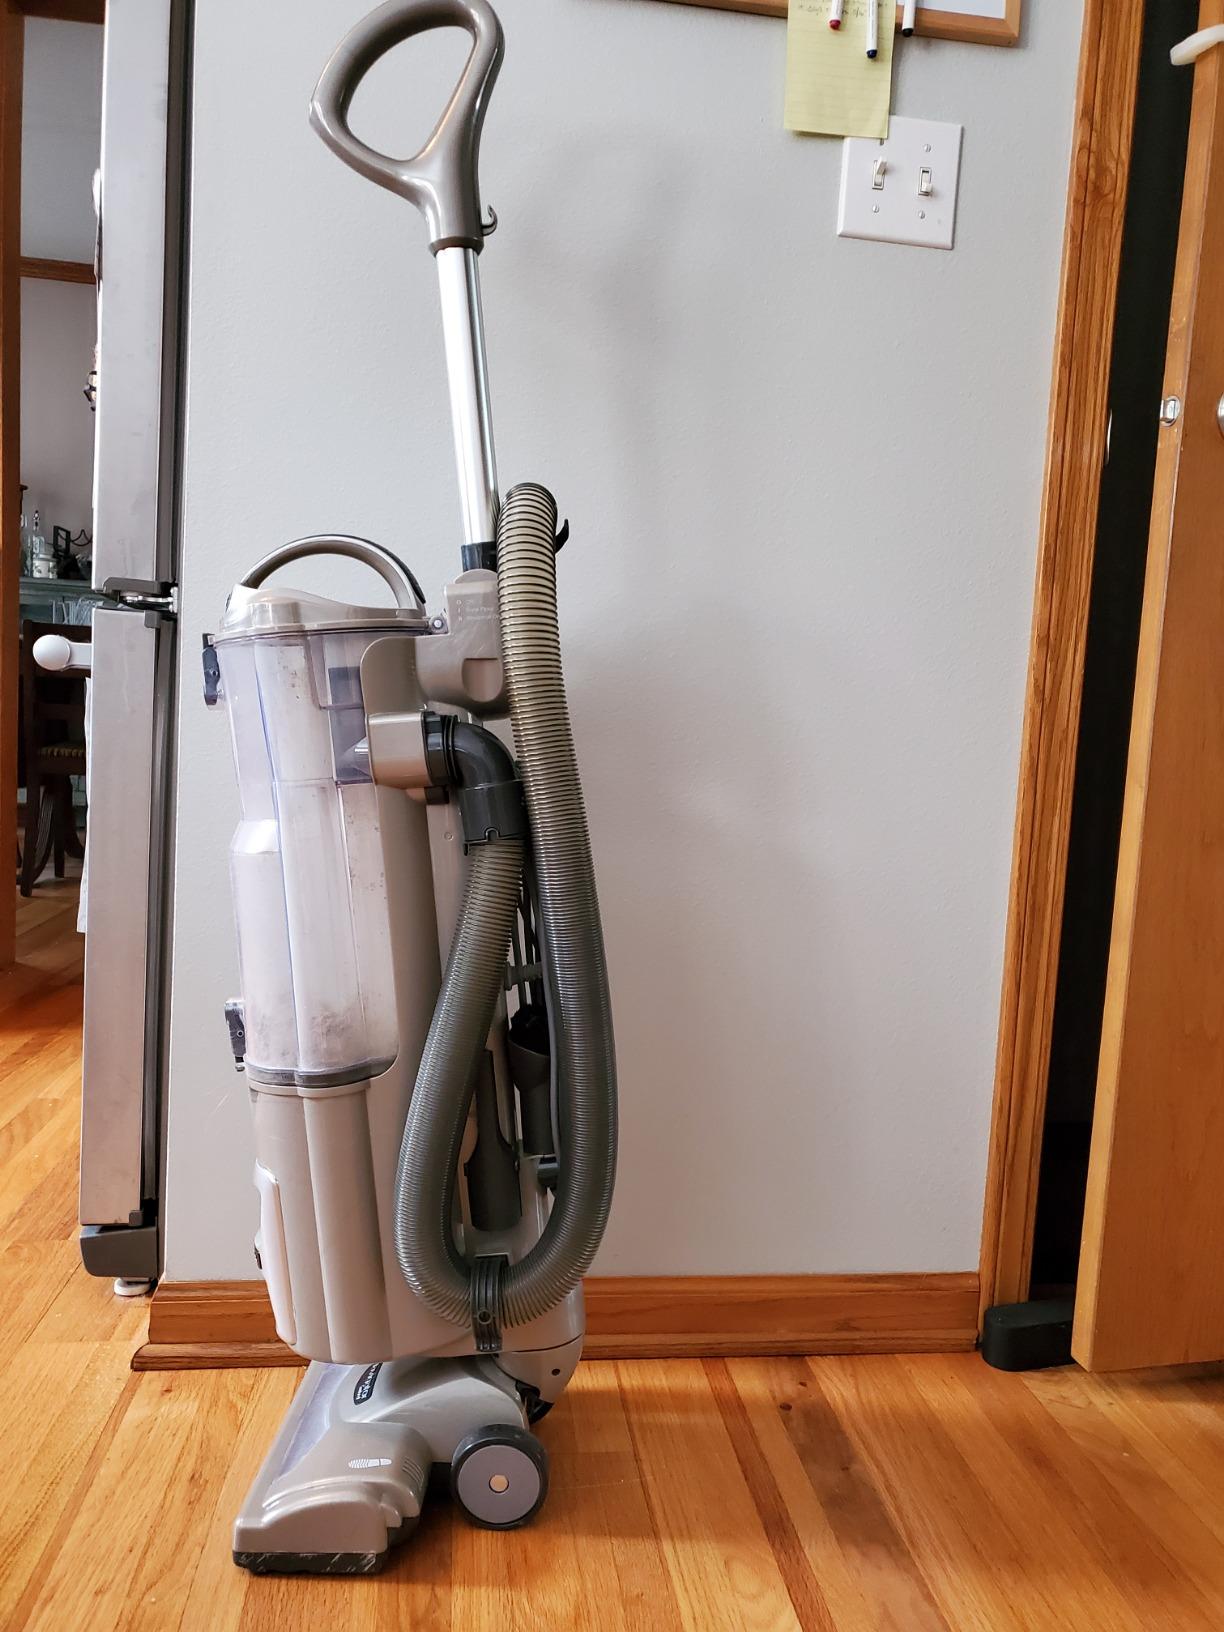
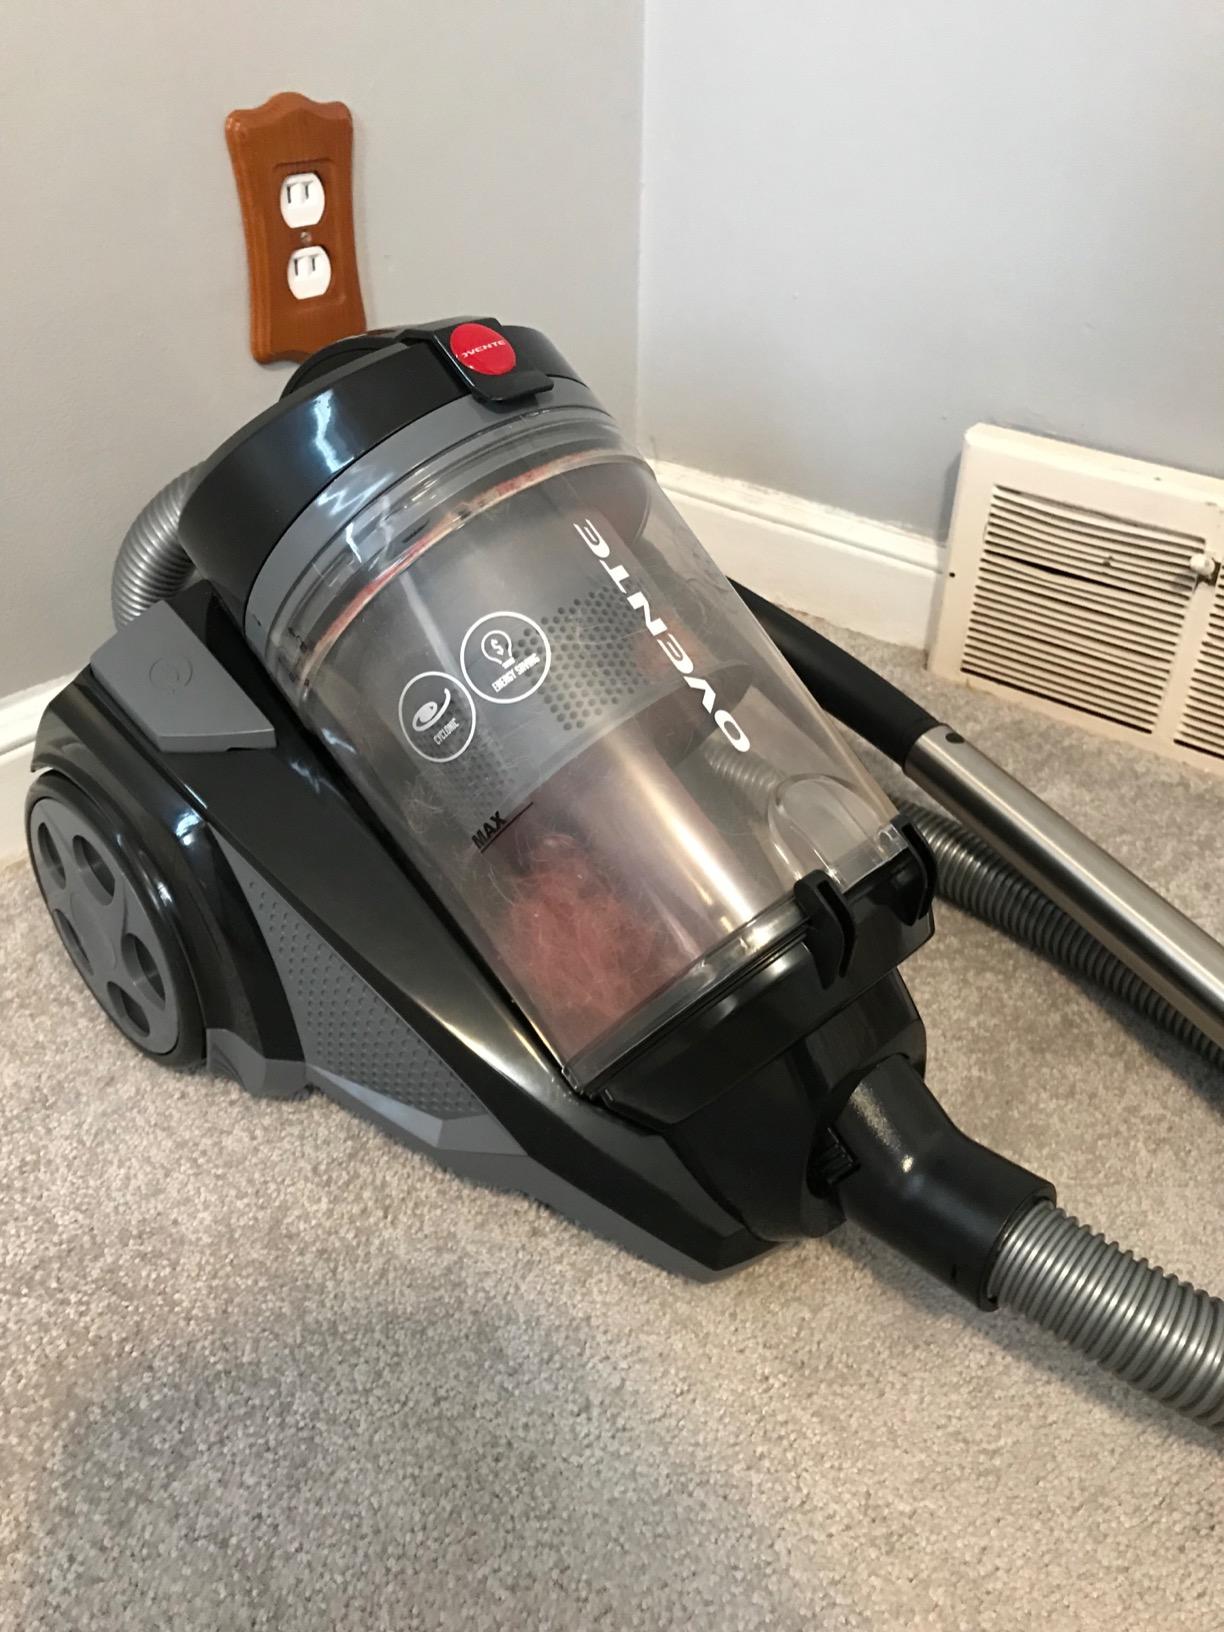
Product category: items_vacuum
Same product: no